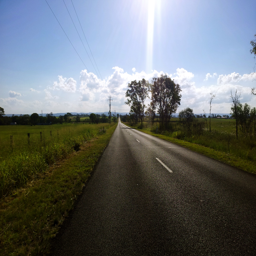
an endless road of opportunity